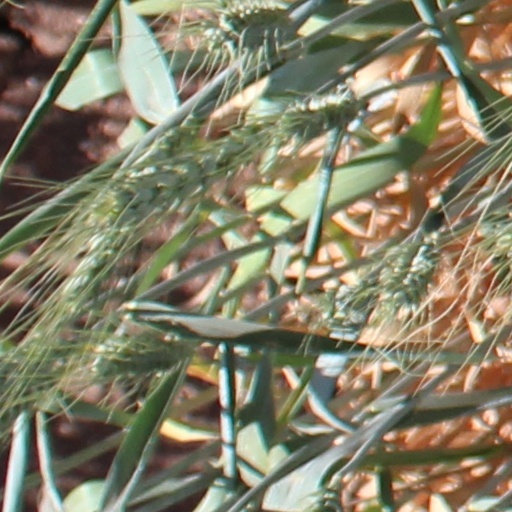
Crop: wheat